Fort Portal–Bundibugyo–Lamia Road

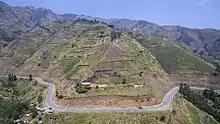
Bundibugyo road in western Uganda

Before 2010, the road was gravel surface. Between 2010 and 2014, the government of Uganda, with funding from the African Development Bank (ADB), upgraded the road to class II asphalt bitumen with a width of and shoulders of on each side. Construction was undertaken by the Chongqing International Construction Corporation from March 2010 until March 2014. The road was officially commissioned in August 2015 by Allen Kagina, the executive director of the Uganda National Roads Authority.